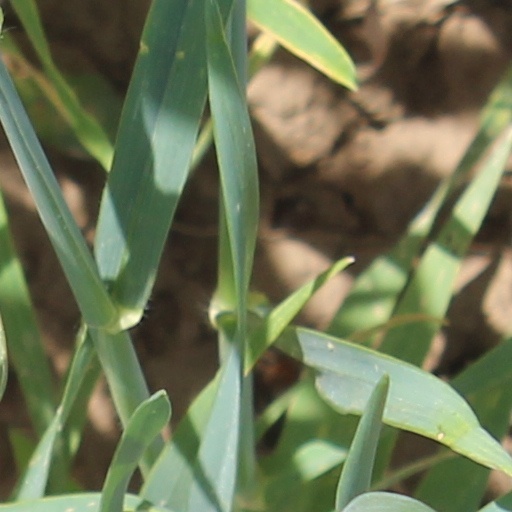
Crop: wheat